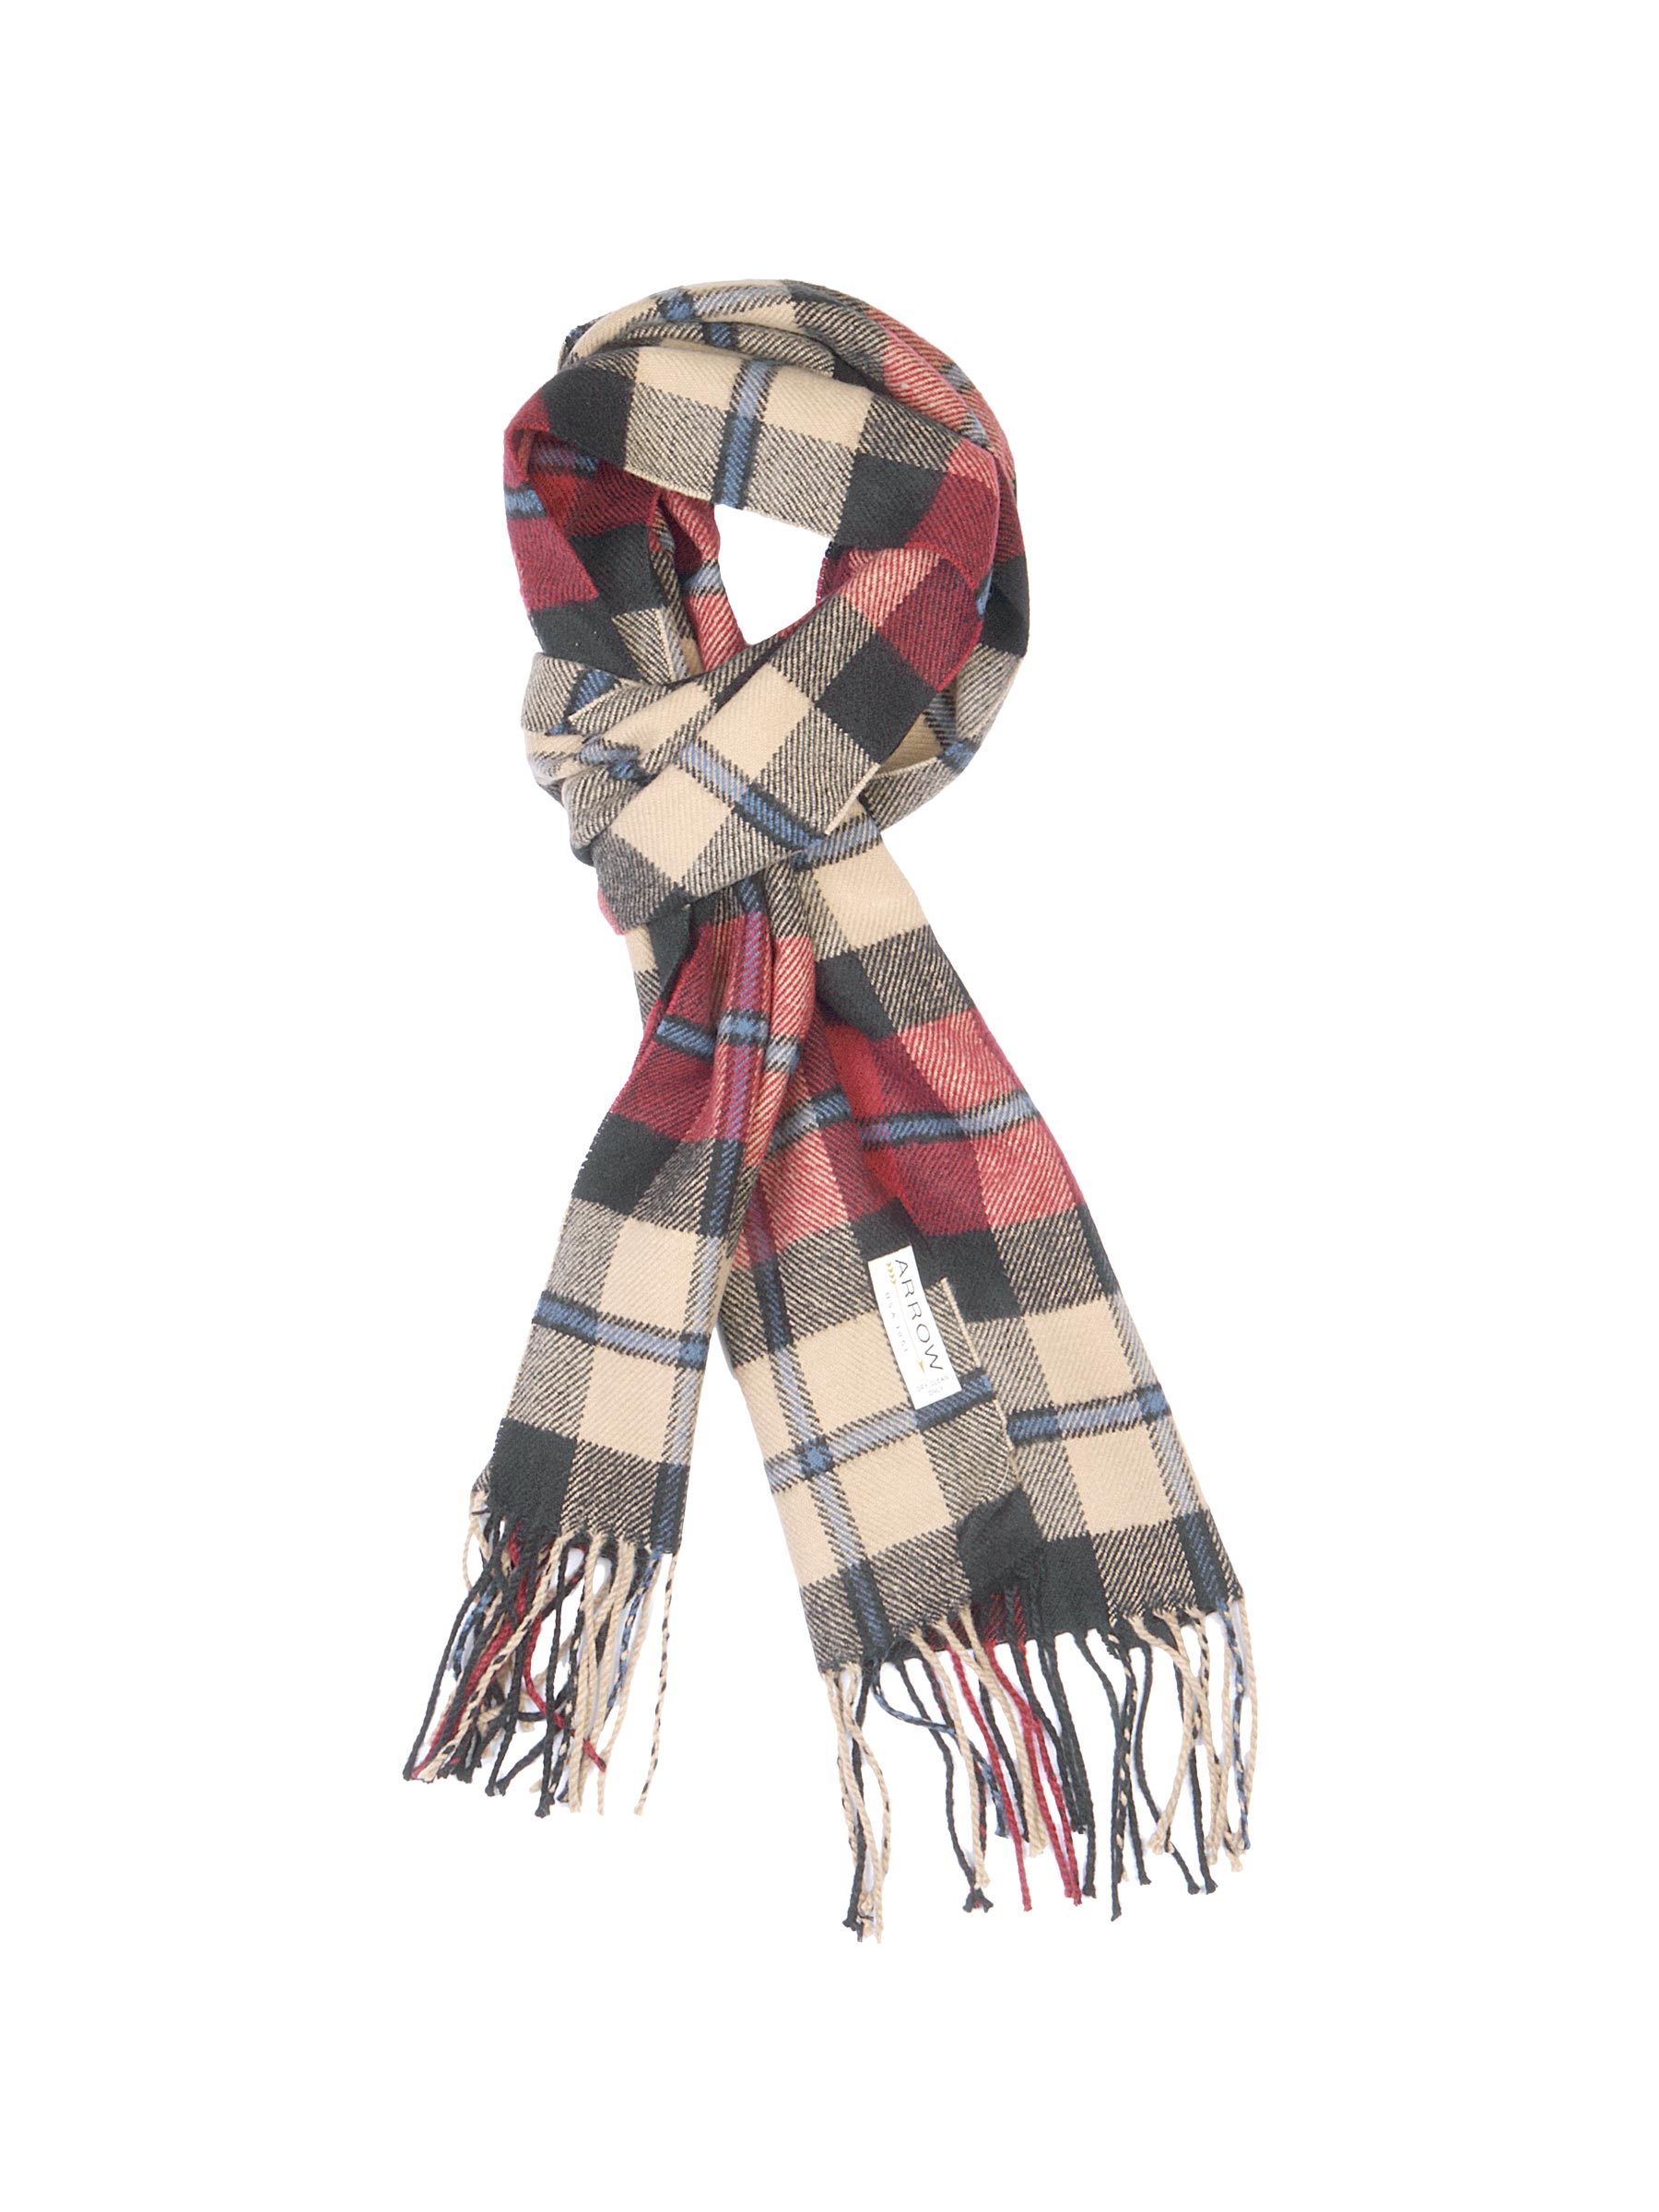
Arrow Men Maroon Check Scarf
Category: Accessories / Scarves / Scarves
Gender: Men
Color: Maroon
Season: Summer 2012
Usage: Casual